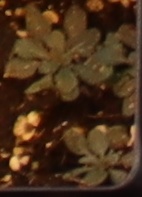
Label: Horseweed